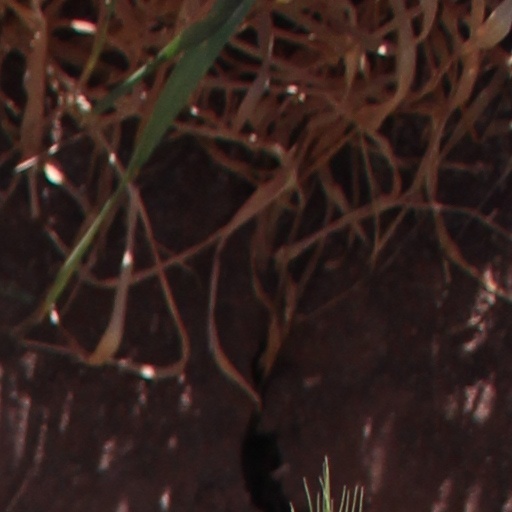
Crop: wheat